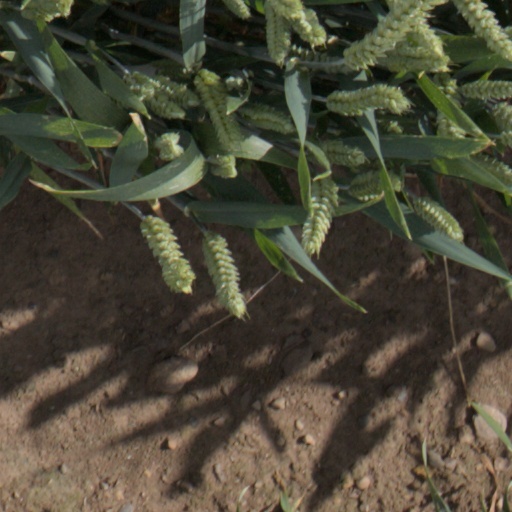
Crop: wheat